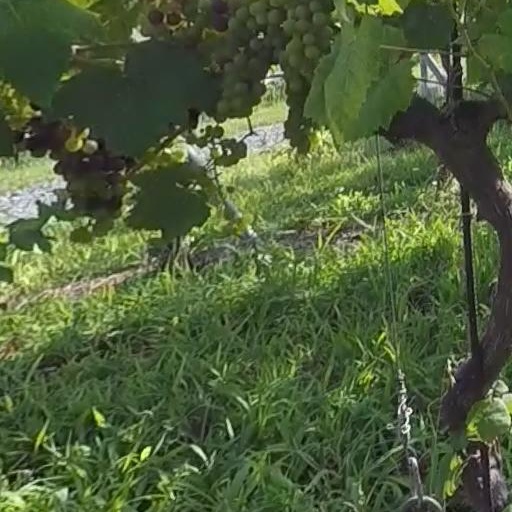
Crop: grape